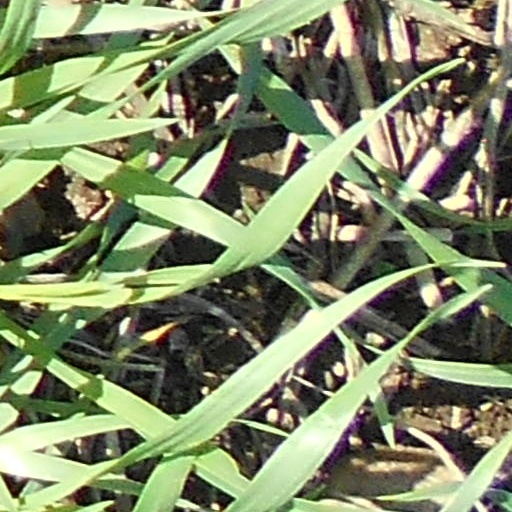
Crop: wheat